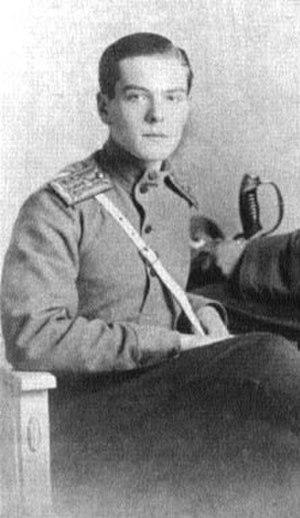
Irina Pavlovna Paley, née comtesse Irène von Hohenfelsen puis titrée princesse Paley en 1915, dite Irène Paley, née le 21 décembre 1903 à Paris 16e et décédée le 15 novembre 1990 à Biarritz, était une aristocrate issue de la famille Romanov, qui vécut en France après son exil suite à la Révolution d'Octobre.
Natalia Pavlovna, princesse Paley, comtesse von Hohenfelsen connue sous le nom de Natalie Paley née le 5 décembre 1905 à Paris, décédée le 27 décembre 1981 à New York, était une aristocrate issue de la famille Romanov, devenue en exil mannequin et actrice.
Vladimir Pavlovitch Paley, dit Volodia, comte von Hohenfelsen en 1904 puis prince Paley en 1915, né à Saint-Pétersbourg le 28 décembre 1896 et tué à Alapaïevsk le 18 juillet 1918, est un poète russe issu la famille Romanov, assassiné par les bolcheviks lors de la Révolution russe.